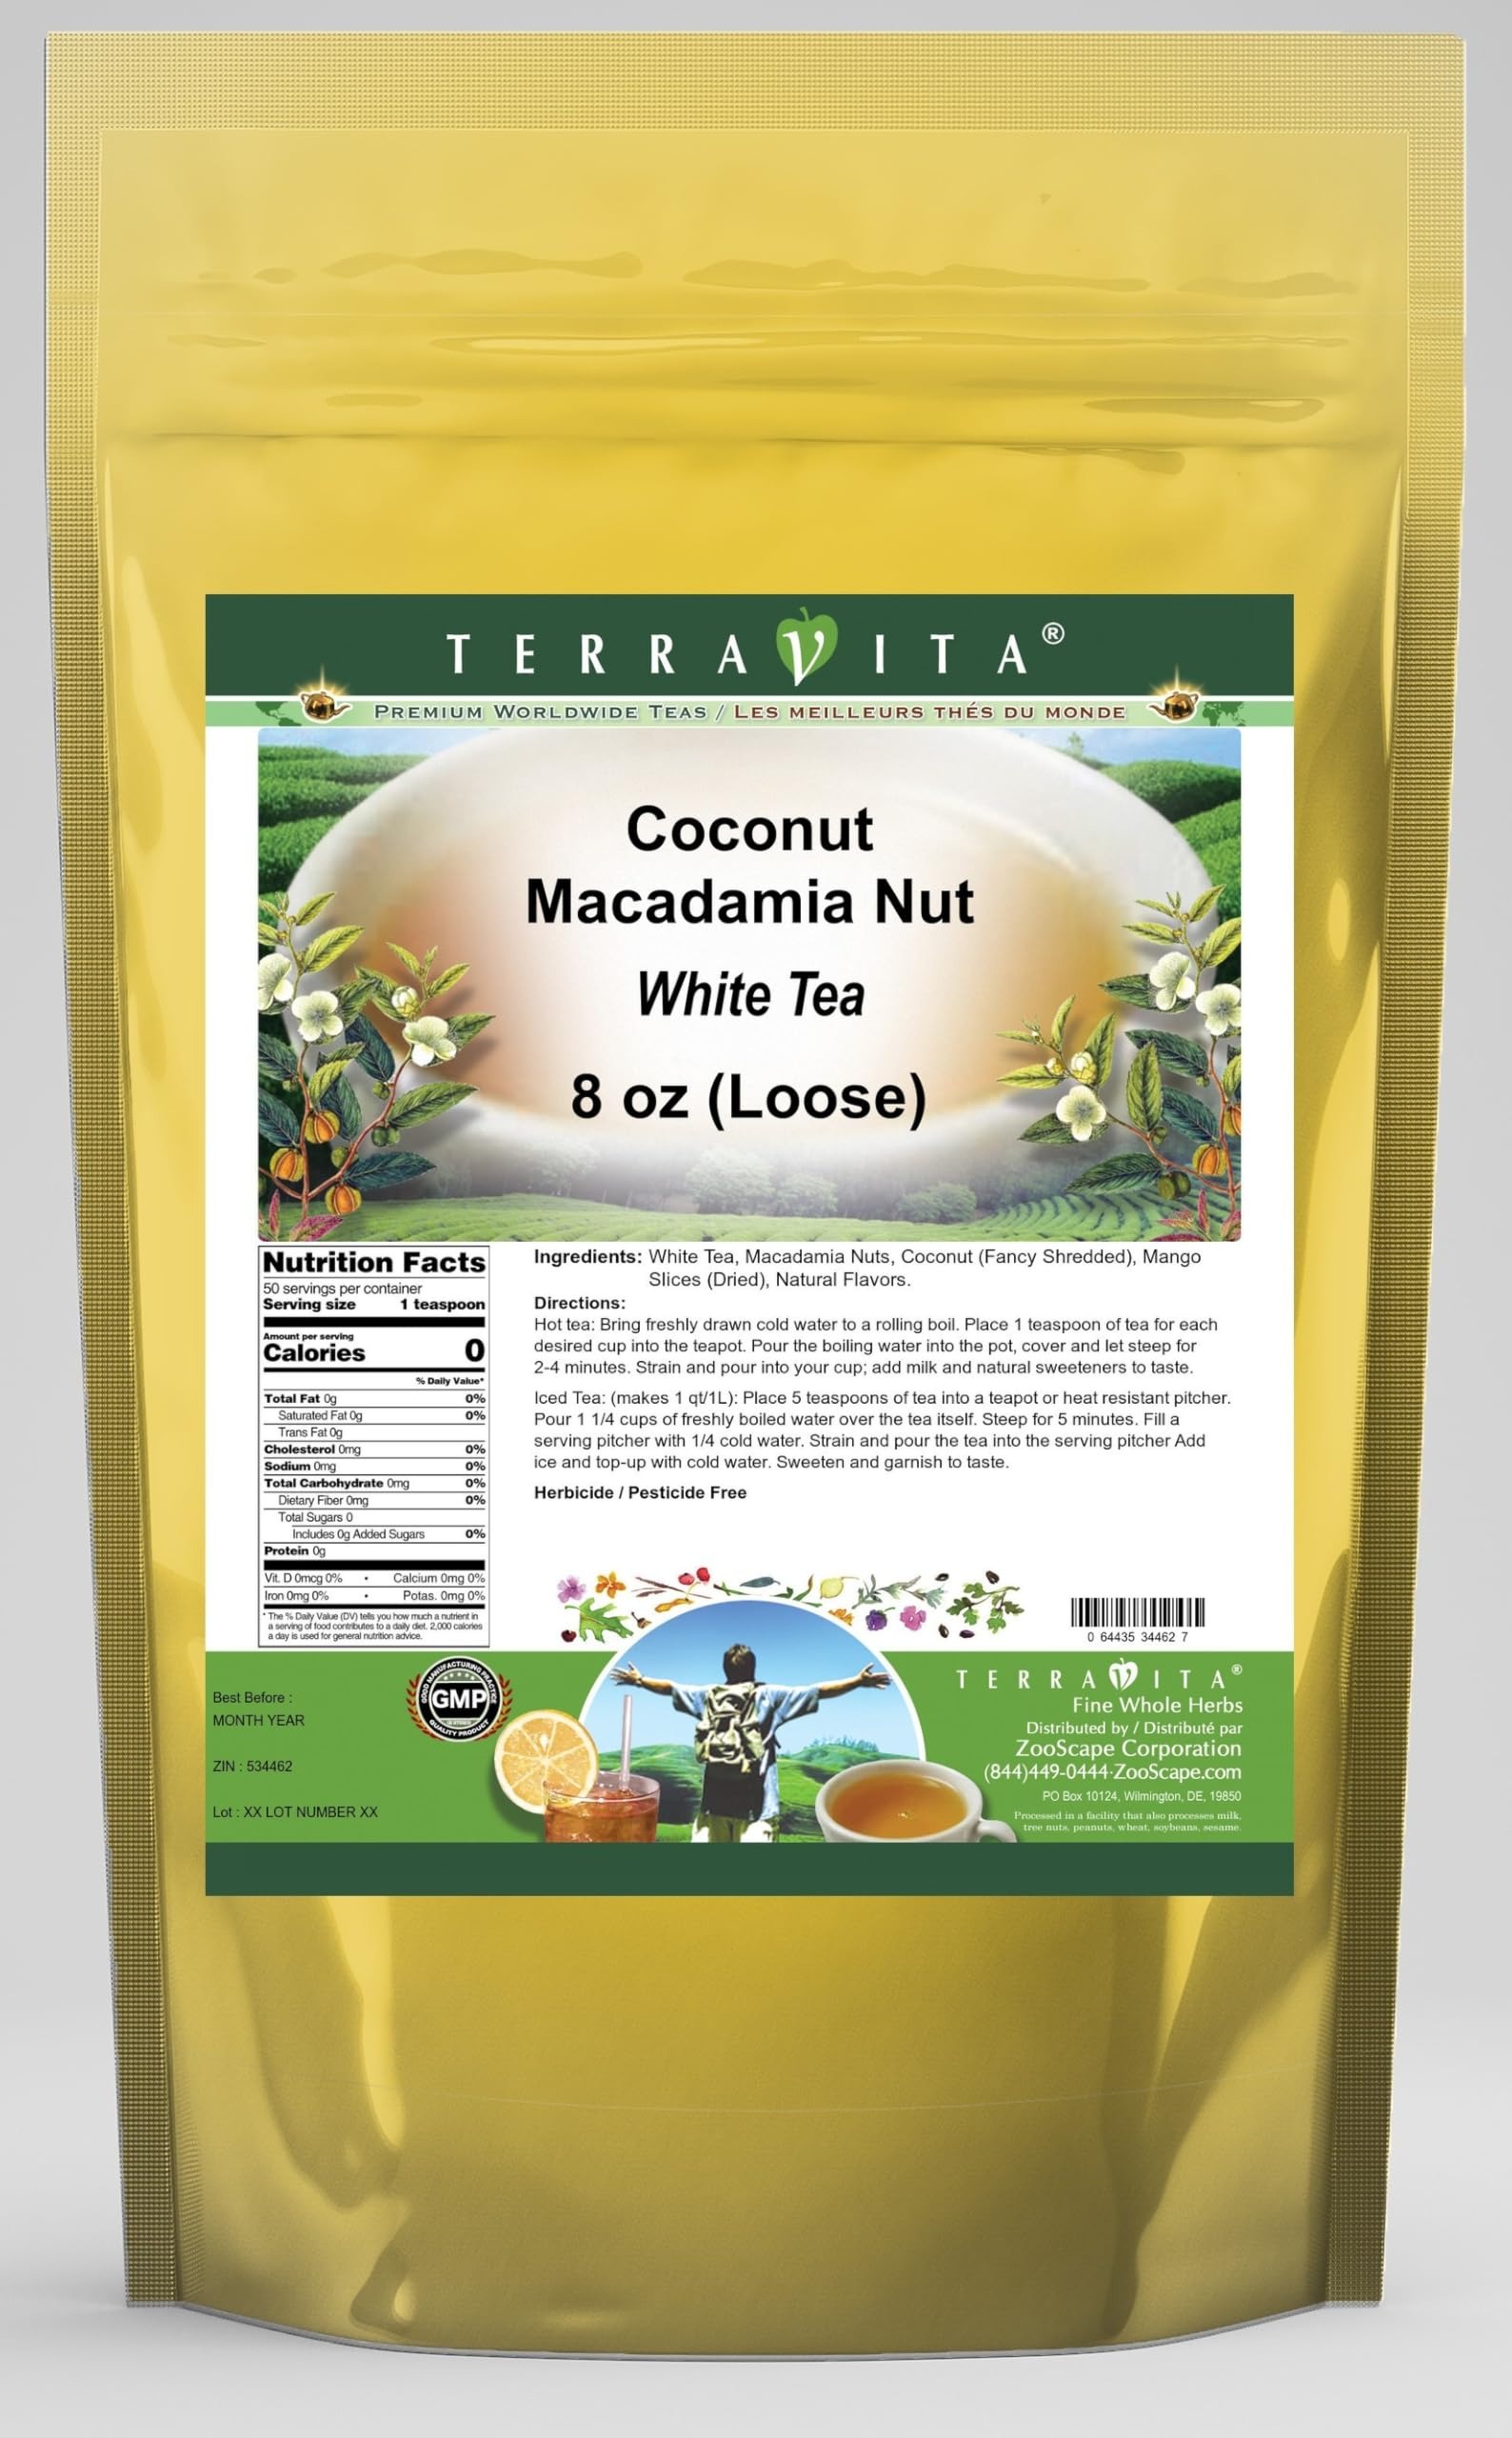
Item Name: Coconut Macadamia Nut White Tea (Loose) (8 oz, ZIN: 534462) - 2 Pack
Bullet Point 1: Our Coconut Macadamia Nut White Tea is a mouth-watering flavored White tea with Macadamia Nuts, Coconut and Mango Slices that you can enjoy all year round! The aroma and Coconut Macadamia Nut flavor is a delight! - Ingredients: White tea, Macadamia Nuts, Coconut, Mango Slices and Natural Coconut Macadamia Nut Flavor.
Bullet Point 2: No fillers.
Bullet Point 3: Manufacturer: TerraVita
Bullet Point 4: Size: 8 oz
Bullet Point 5: Loose Leaf White Tea - Packed in a convenient upright pouch!
Product Description: Our Coconut Macadamia Nut White Tea is a mouth-watering flavored White tea with Macadamia Nuts, Coconut and Mango Slices that you can enjoy all year round! The aroma and Coconut Macadamia Nut flavor is a delight! - Ingredients: White tea, Macadamia Nuts, Coconut, Mango Slices and Natural Coconut Macadamia Nut Flavor. - Hot tea brewing method: Bring freshly drawn cold water to a rolling boil. Place 1 teaspoon of tea for each desired cup into the teapot. Pour the boiling water into the pot, cover and let steep for 2-4 minutes. Strain and pour into your cup; add milk and natural sweeteners to taste. - Iced tea brewing method: (to make 1 liter/quart): Place 5 teaspoons of tea into a teapot or heat resistant pitcher. Pour 1 1/4 cups of freshly boiled water over the tea itself. Steep for 5 minutes. Fill a serving pitcher with 1/4 cold water. Strain and pour the tea into the serving pitcher Add ice and top-up with cold water. Sweeten and garnish to taste. - TerraVita is an exclusive line of premium-quality, natural source products that use only the finest, purest and most potent ingredients found around the world. TerraVita is hallmarked by the highest possible standards of purity, potency, stability and freshness. All of our products are prepared with the highest elements of quality control, from raw materials through the entire manufacturing process, up to and including the moment that the bottles or bags are sealed for freshness and shipped out to you. Our highest possible standards are certified by independent laboratories and backed by our personal guarantee. - TerraVita exists to meet and ensure your family's health and wellness without the harmful effects of chemicals and health products. We strive to make all of our products affordable and reliable and are constantly s
Value: 16.0
Unit: Ounce

Price: 97.46